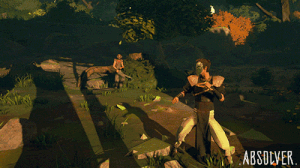
Absolver est un jeu vidéo de type action-RPG développé par Sloclap et édité par Devolver Digital, sorti en 2017 sur Windows, PlayStation 4 et Xbox one.